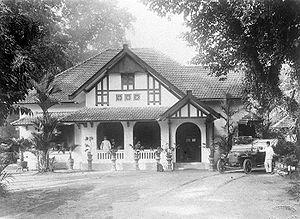
Tanjung Pandan est la principale ville de l'île de Belitung en Indonésie, et le chef-lieu du kabupaten de Belitung dans la province des îles Bangka Belitung. Sa superficie est de 229 ha. Administrativement, c'est un kecamatan.